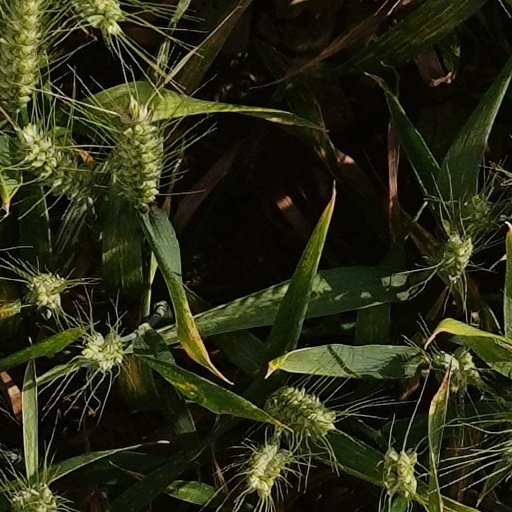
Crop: wheat